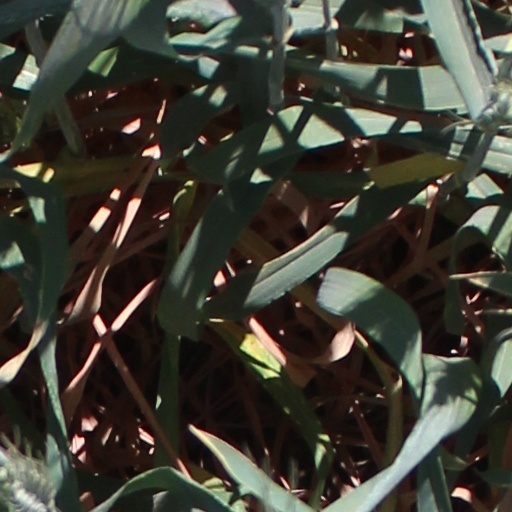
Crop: wheat